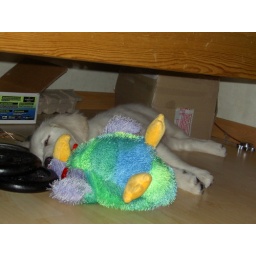
The favorit bird joined him under the bed for a nap.